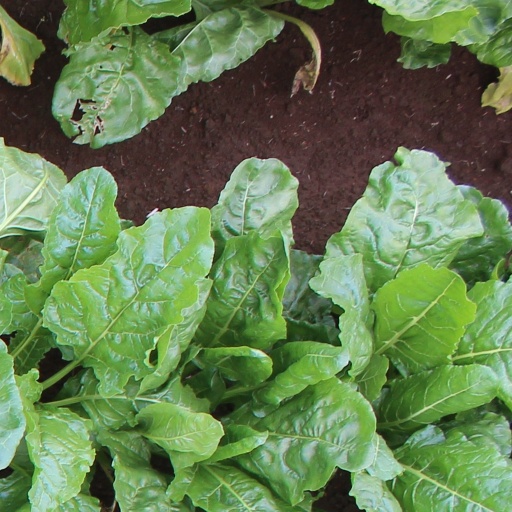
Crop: sugar beet